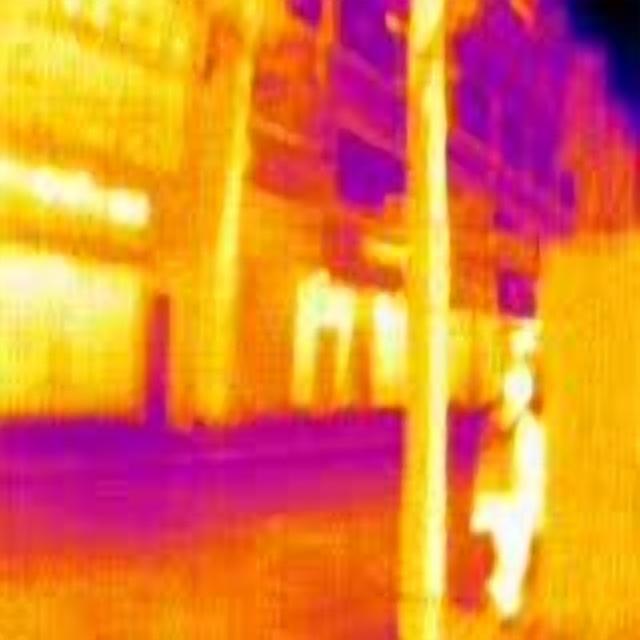
Detected objects:
label: person